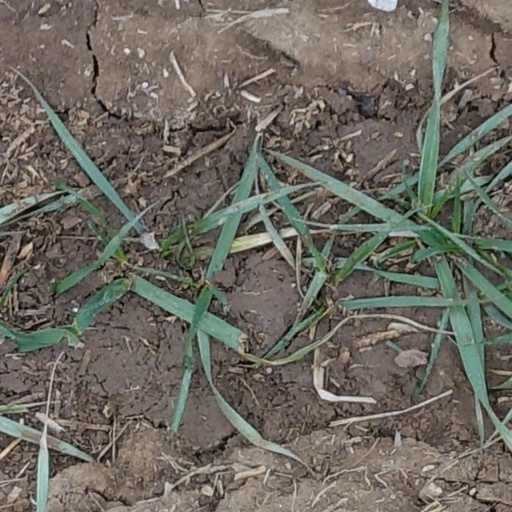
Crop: wheat